Soprano recorder

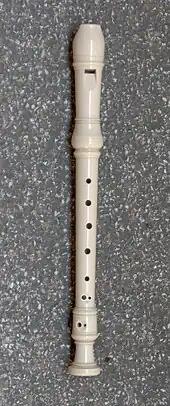
Soprano recorder entirely made out of plastic. Recorder with German fingering. Note that the 4th finger-hole is larger than the 5th.

Recorders with a plastic head joint or made completely of plastic are widely used. Soprano recorders are made from various woods such as maple, pear, boxwood, rosewood, olive, African blackwood, "rosewood", or ebony.